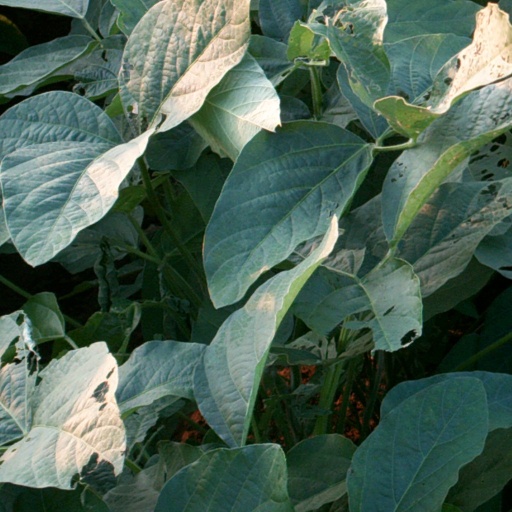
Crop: soybean